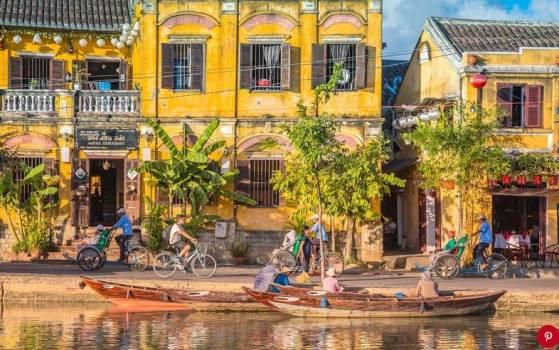
những toà nhà ở ven sông thì có tường màu vàng